José Benito Monterroso

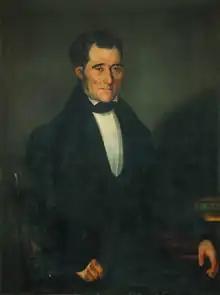

José Benito Silverio Monterroso Bermúdez (1788, in Montevideo – 1838) was a Roman Catholic priest from the Banda Oriental, the pre-independence name of Uruguay.